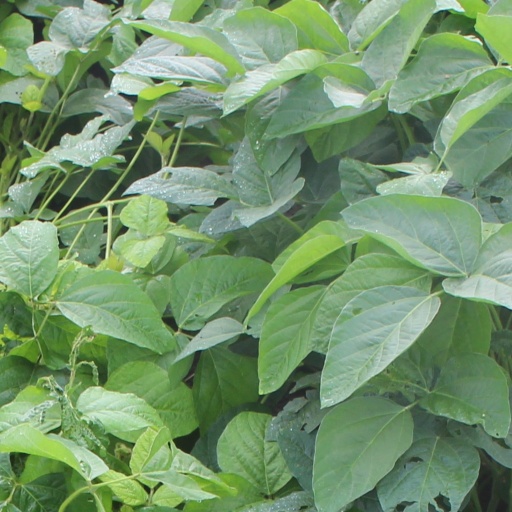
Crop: soybean